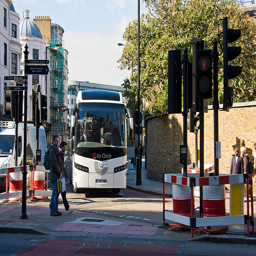
A bus that is sitting in the street.
Two men are crossing in front of a bus
A large white bus drives on a narrow street.
A bus driving down the street near a traffic light.
Two people standing on the edge of a street, in front of a bus.